Cereal coffee

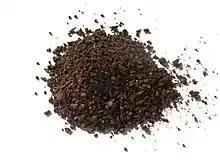
Polish cereal coffee, consisting of roasted rye (60%), barley (20%), chicory root and sugar beetroot

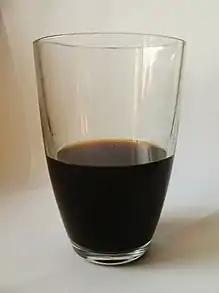
Polish grain coffee brewed using a coffee maker

A cereal coffee (also known as grain coffee, roasted grain drink or roasted grain beverage) is a hot drink made from one or more cereal grains roasted and commercially processed into crystal or powder form to be reconstituted later in hot water. The product is often marketed as a caffeine-free alternative to coffee and tea, or in other cases where those drinks are scarce or expensive.